Ichneumoninae

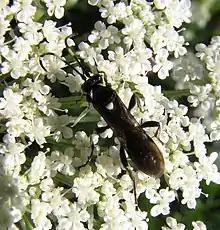
"Vulgichneumon brevicinctor", female

Ichneumoninae is a worldwide subfamily of the parasitic wasp family Ichneumonidae.